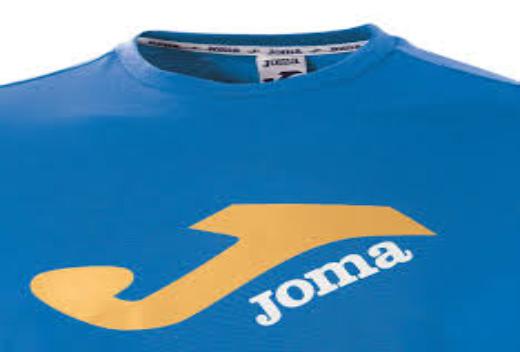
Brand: Joma-1
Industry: Clothes